Samos

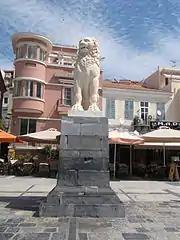
Statue of a lion in Samos town; erected in 1930 to celebrate the centenary of Greek independence.

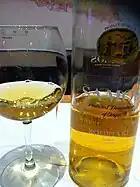
"Muscat" of Samos

The island was united with the Kingdom of Greece in March 1913, five months after the outbreak of the First Balkan War. Although other Aegean islands had been quickly captured by the Greek Navy, Samos was initially left to its existing "status quo" out of a desire not to upset the Italians in the nearby Dodecanese. The Greek fleet landed troops on the island in March 1913. The clashes with the Ottoman garrison were short-lived as the Ottomans withdrew to the Anatolian mainland, so that the island was securely in Greek hands by 16 March.